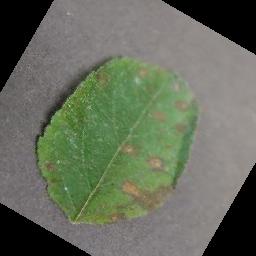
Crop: apple
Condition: cedar_rust